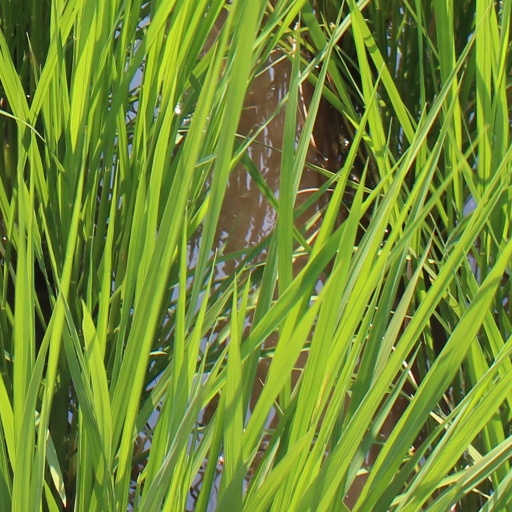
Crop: rice